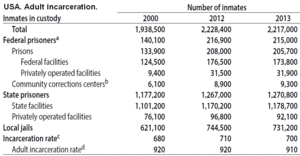
À l'instar du système juridique, le complexe pénitentiaire américain est divisé entre prisons fédérales, gérées par le Bureau fédéral des prisons, et prisons relevant des États fédérés. Les autorités des États-Unis ont passé des contrats avec des entreprises, telle la Corrections Corporation of America, pour construire et gérer certaines prisons.